Travis Benjamin

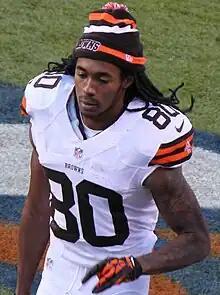
Benjamin with the Cleveland Browns in December 2012

The Cleveland Browns selected Benjamin in the fourth round with the 100th overall pick in the 2012 NFL draft. He was the 15th wide receiver selected in 2012.